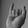
ASL letter: I